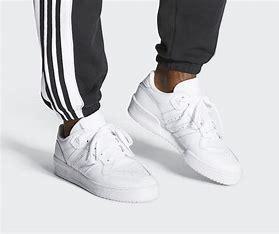
Brand: Adidas
Model: Rivalry